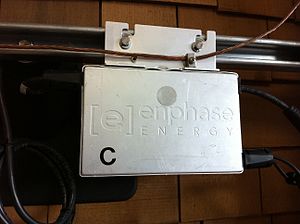
Solcelle-mikrovekselretter
En solcelle mikrovekselretter: En Enphase M190 der er ved at blive installeret. Jordforbindelsesledningen forbindes til lug og solcellepanelets DC-forbindelse bliver forbundet til kablet nederst til højre. AC-bus kablet løber for oven (netop synlig).
En solcelle-mikrovekselretter, også kaldet en mikroinverter eller mikrovekselretter, omsætter jævnstrøm fra et enkelt solcellepanel til vekselstrøm. Den elektriske energi fra adskillige mikrovekselrettere forbindes sammen på AC-siden og forbindes til elnettet. Dette er i modsætning til konventionelle solcelle-vekselrettere med den konventionelle serieforbindelser af solcellepaneler til én central solcelle-vekselretter.